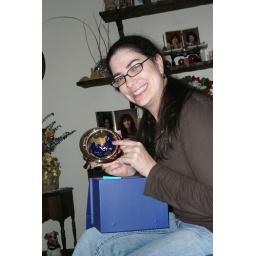
this is where im sending alan if he doesnt wipe off the sink in the bathroom